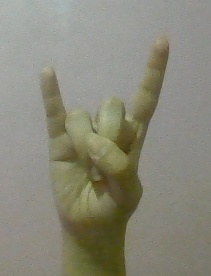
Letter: la